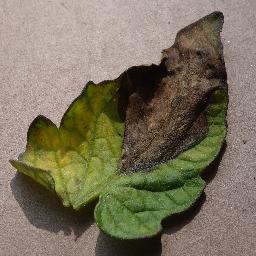
Label: Tomato___Late_blight